Huron, Ohio

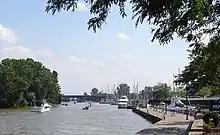
Mouth of the Huron River

According to the United States Census Bureau, the city has a total area of , of which is land and is water.